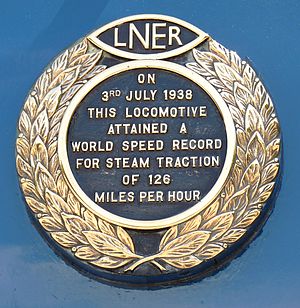
The Mallard / Kontroverser om rekorden
Plakat som fortæller om fartrekorden.
The Mallard, officielt LNER A4 class 4468 Mallard, er et engelsk damplokomotiv bygget i 1930'erne af LNER og designet af Sir Nigel Gresley i Doncaster, Storbritannien.